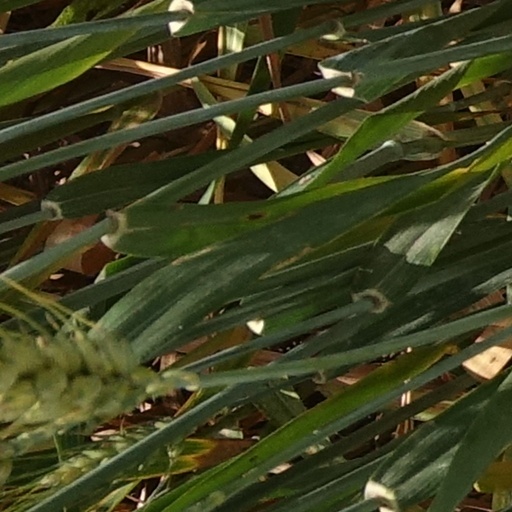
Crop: wheat